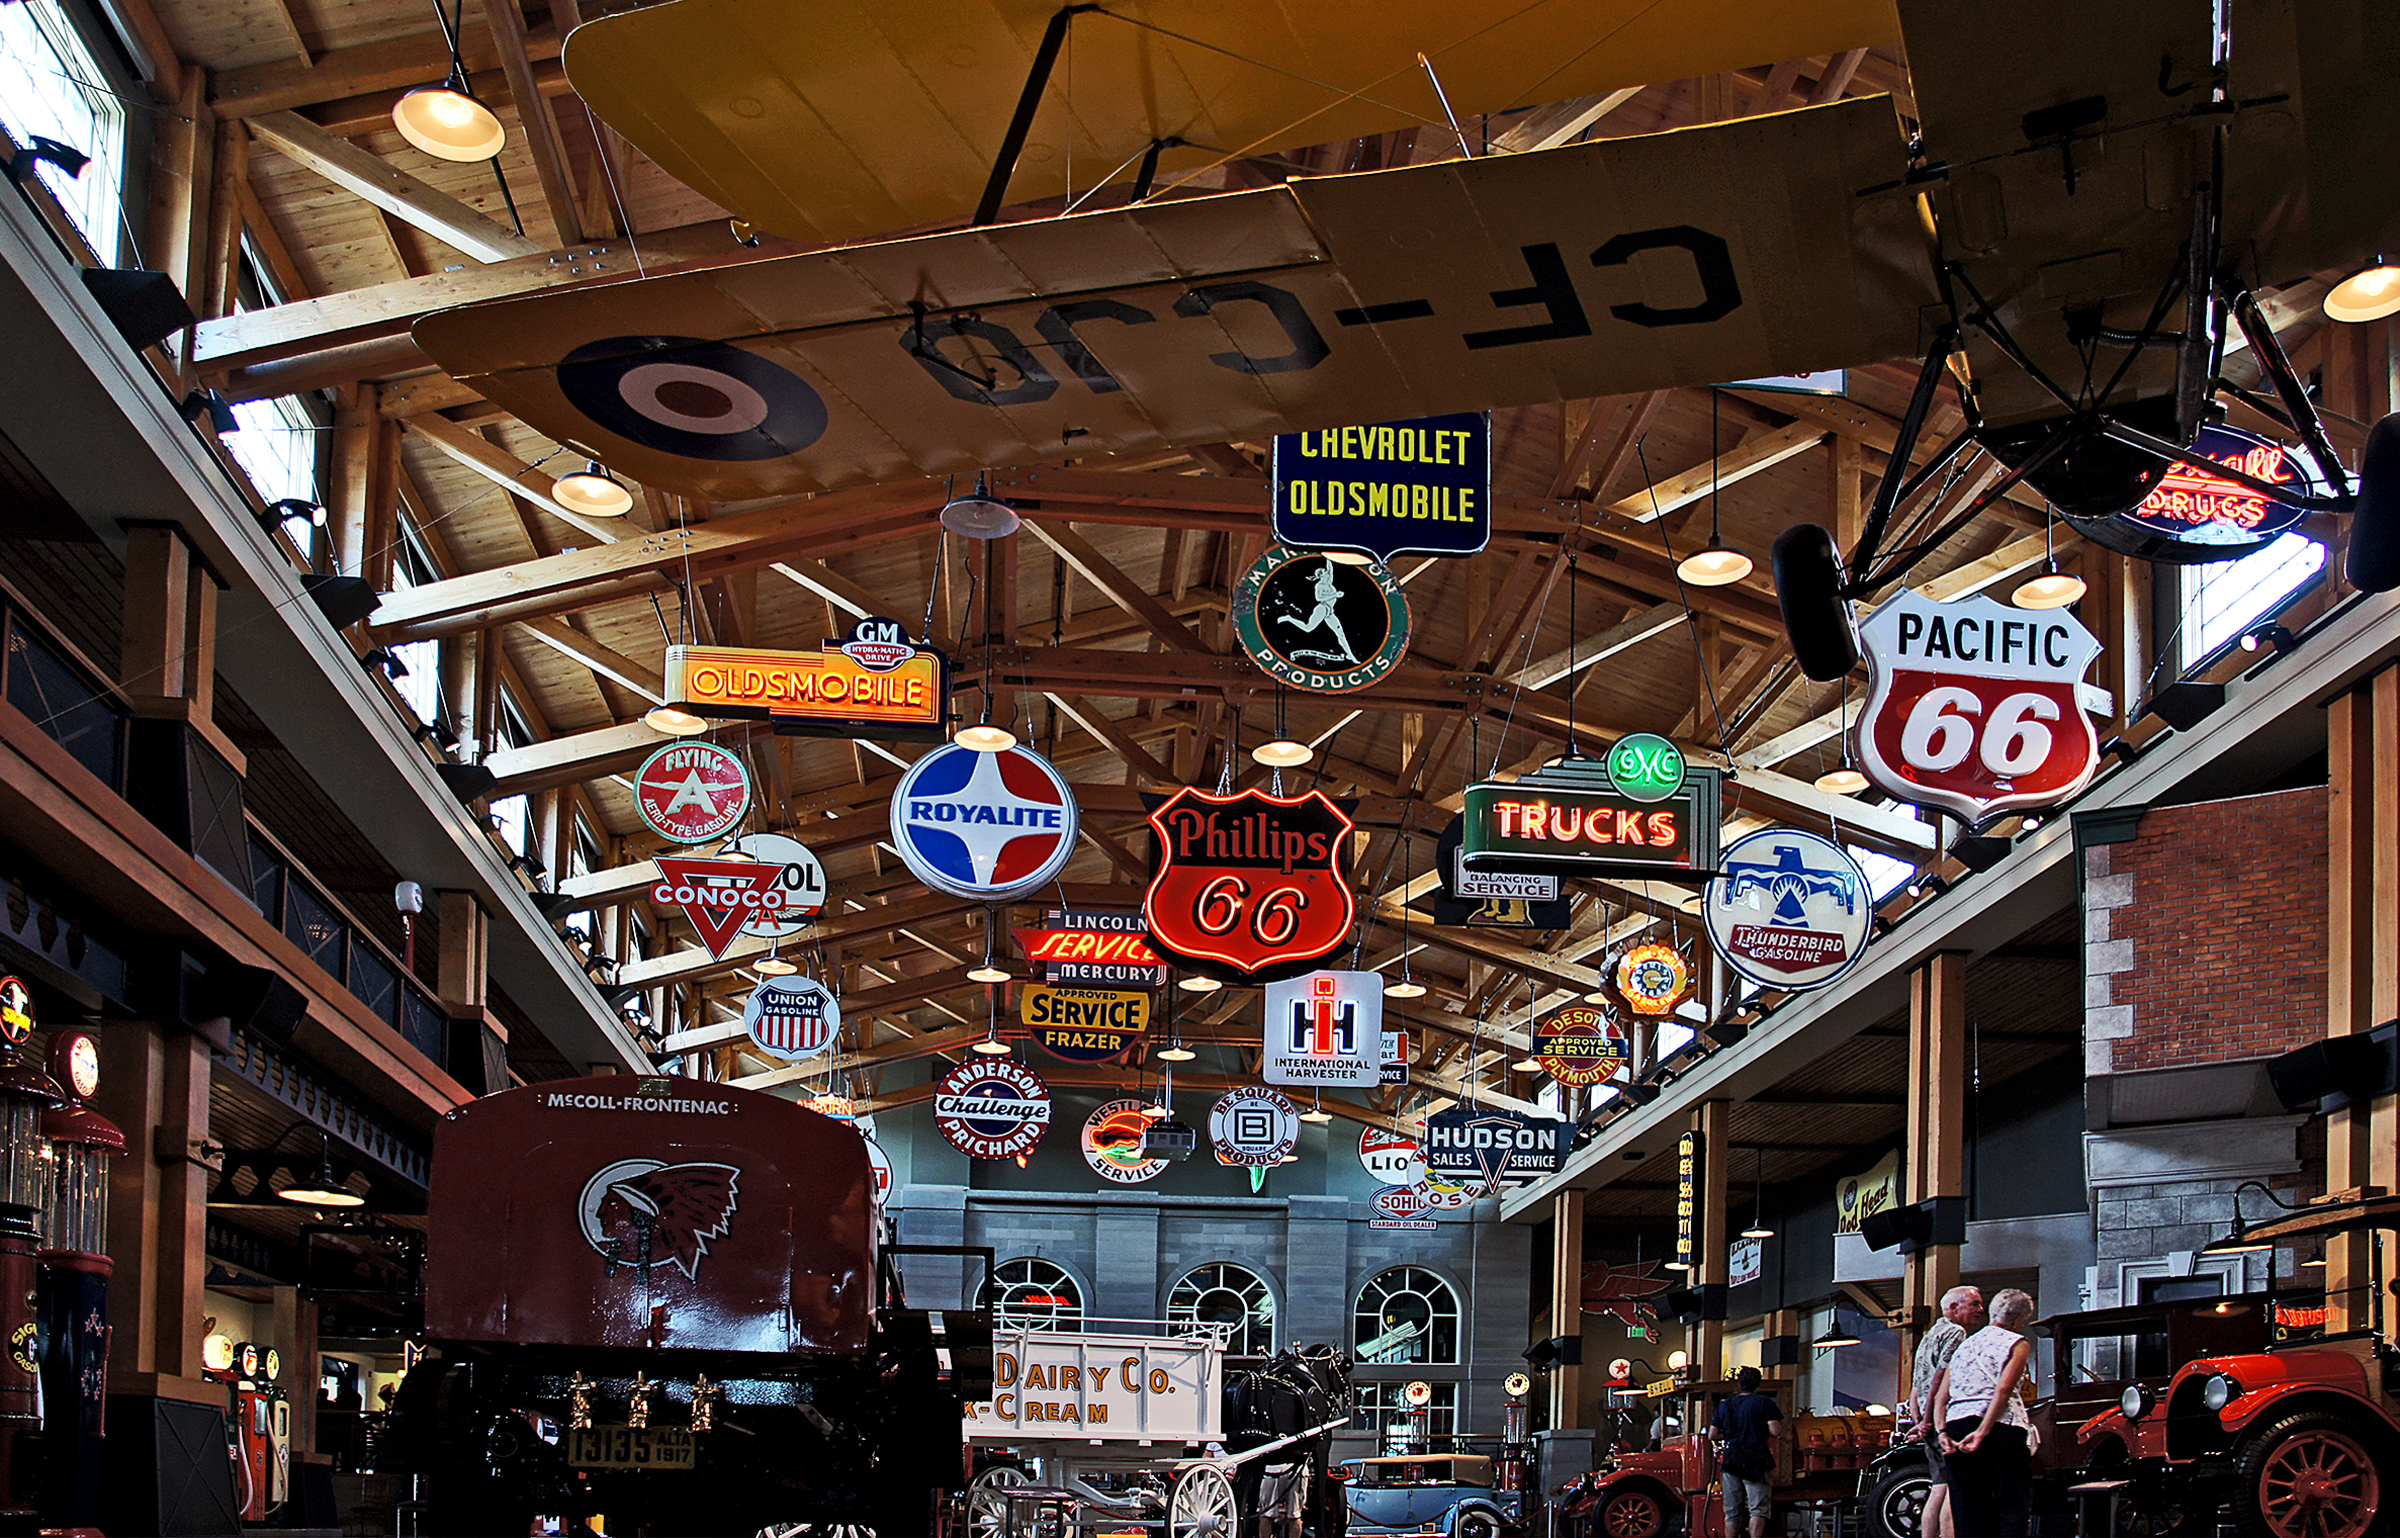
night, city, museum, motor, carshow, cardisplays, carmuseum, americanluxarycars, metropolis